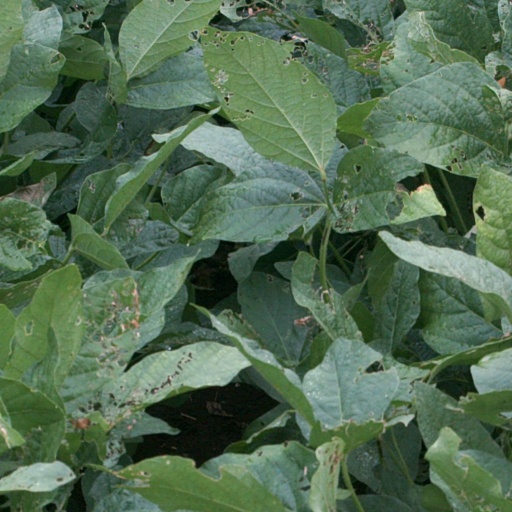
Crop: soybean